Proof coinage

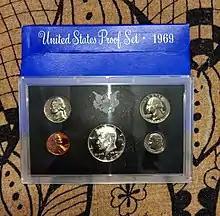
A 1969 United States Mint Proof set of 5 coins including 40% silver Kennedy half dollar

William Wellesley Pole undertook the first rigorous attempt to catalog the coinage of Great Britain and Ireland starting in about 1816. Starting that year, proof specimens of coins and medals struck at the Royal Mint were produced for preservation.